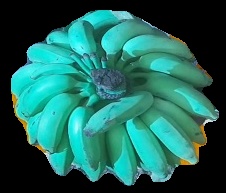
Variety: elakki-bale
Grade: grade2